English contract law

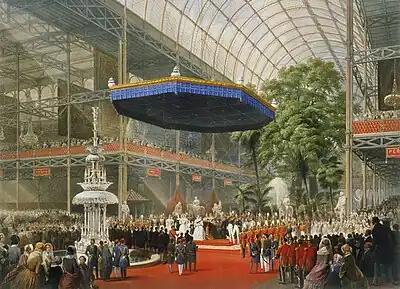
As the Great Exhibition 1851 saw the height of industrial commerce in the British Empire, and the depths of Dickensian poverty, English contract law fashioned a theory of freedom of contract, or "laissez faire". Today the law aims for fairness where one contracting party (e.g. a consumer, employee or tenant) is much less "free" due unequal bargaining power.

The 1999 Act's reforms mean a number of old cases would be decided differently today. In "Beswick v Beswick" while the House of Lords held that Mrs Beswick could specifically enforce a promise of her nephew to her deceased husband to pay her £5 weekly in her capacity as administratrix of the will, the 1999 Act would also allow her to claim as a third party. In "Scruttons Ltd v Midland Silicones Ltd" it would have been possible for a stevedore firm to claim the benefit of a limitation clause in a contract between a carrier and the owner of a damaged drum of chemicals. Lord Denning dissented, arguing for abolition of the rule, and Lord Reid gave an opinion that if a bill of lading expressly conferred the benefit of a limitation on the stevedores, the stevedores give authority to the carrier to do that, and "difficulties about consideration moving from the stevedore were overcome" then the stevedores could benefit. In "The Eurymedon", Lord Reid's inventive solution was applied where some stevedores similarly wanted the benefit of an exclusion clause after dropping a drilling machine, the consideration being found as the stevedores performing their pre-existing contractual duty for the benefit of the third party (the drilling machine owner). Now none of this considerably technical analysis is required, given that any contract purporting to confer a benefit on a third party may in principle be enforced by the third party.